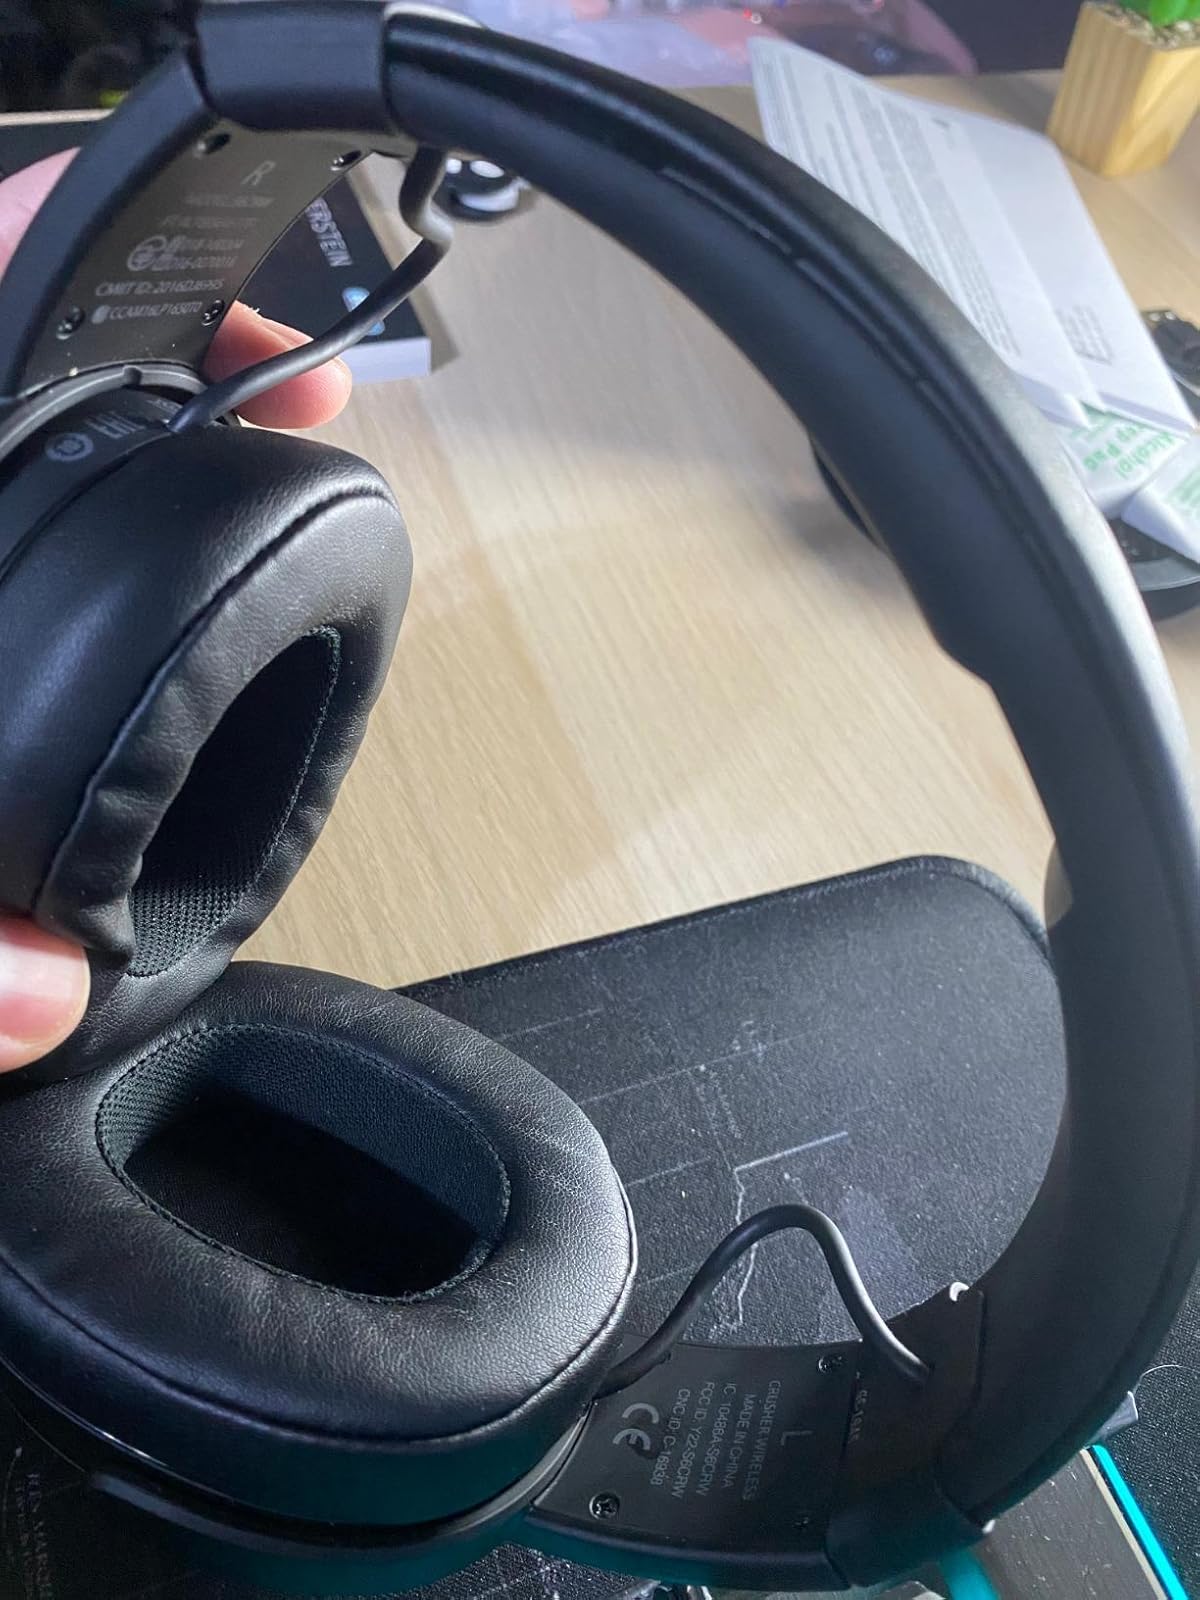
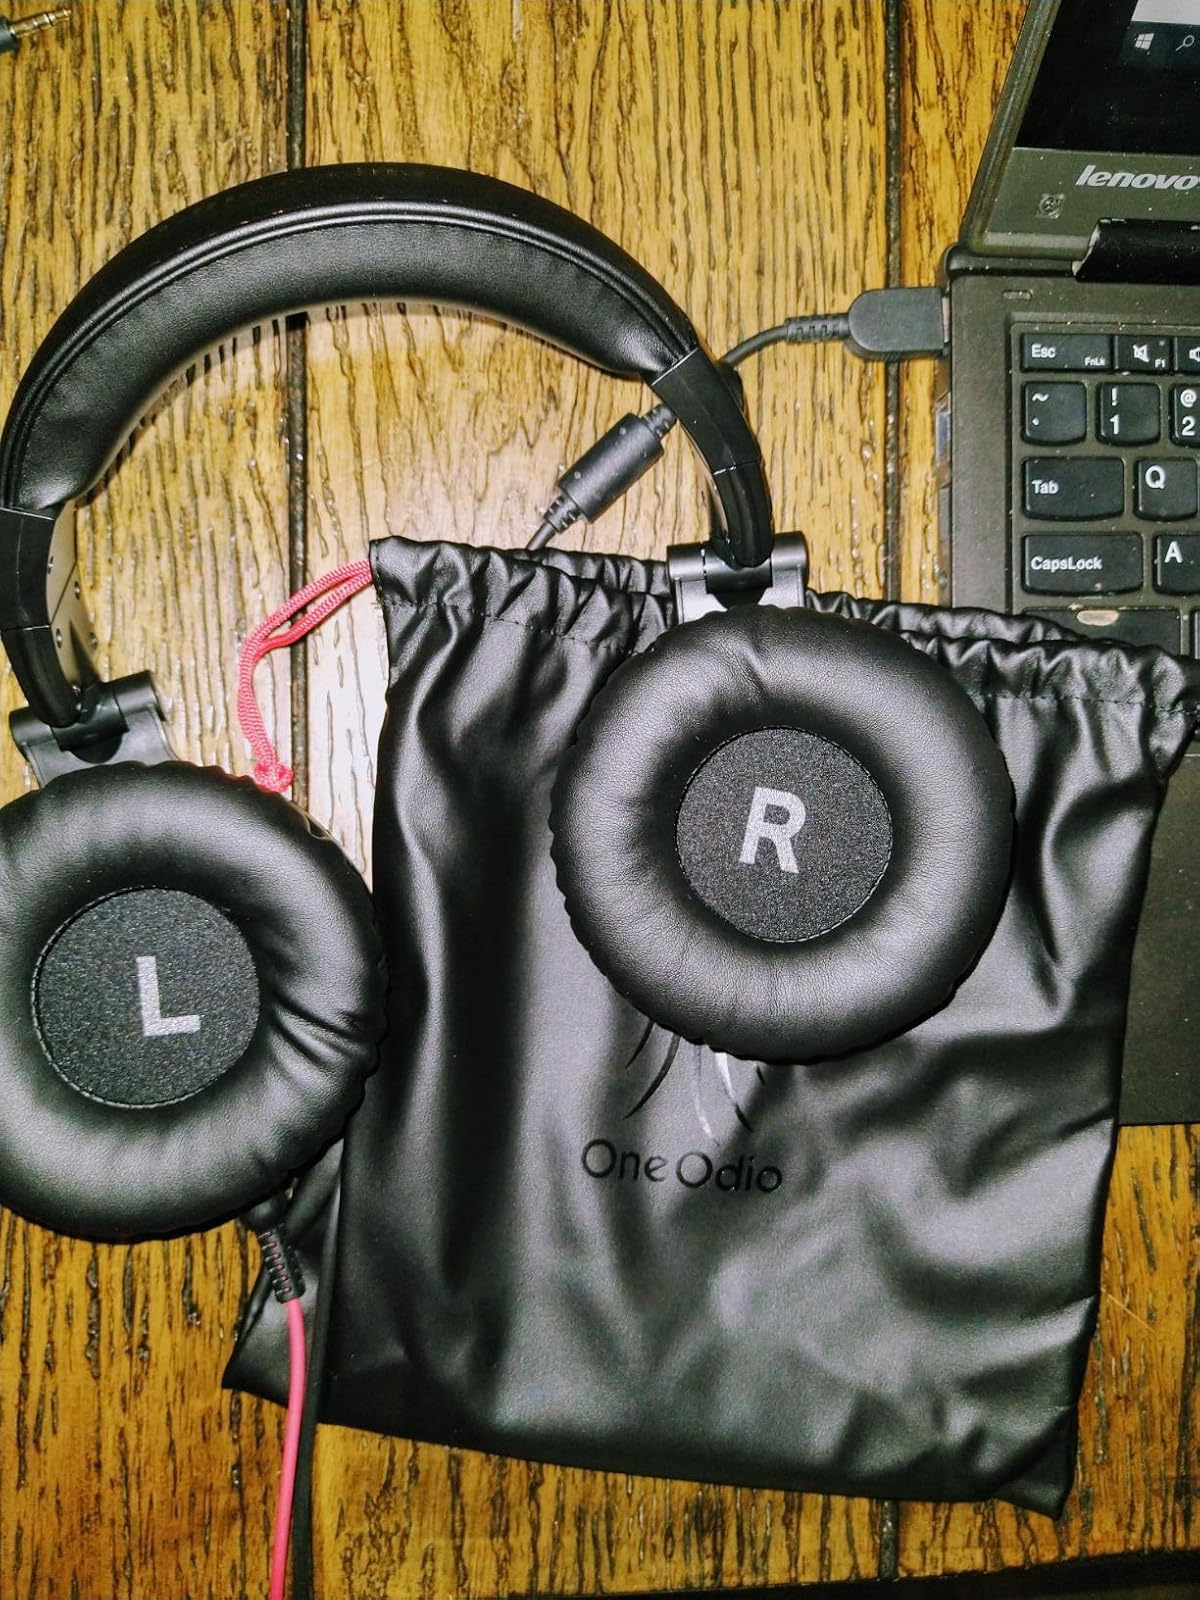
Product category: headphones
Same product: no